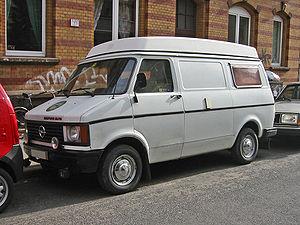
Bedford Vehicles, nom le plus souvent raccourci en Bedford, était une filiale du constructeur anglais Vauxhall, quand celui-ci faisait partie de General Motors. Fondée en 1930 et disparue en 1986, elle était spécialisée dans les véhicules utilitaires, dont elle fut un important acteur international. La marque fut longtemps l'entité la plus profitable de la galaxie General Motors en Europe.